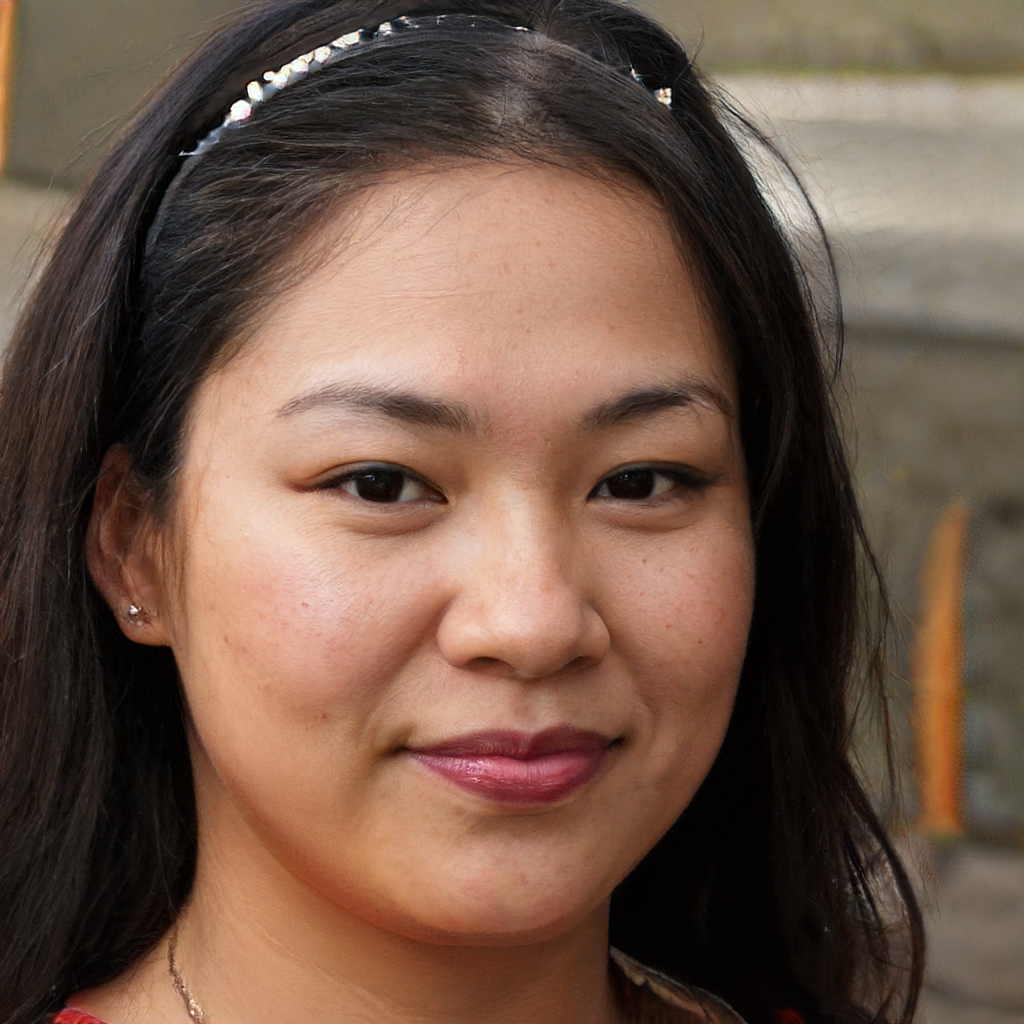
Gender: Female